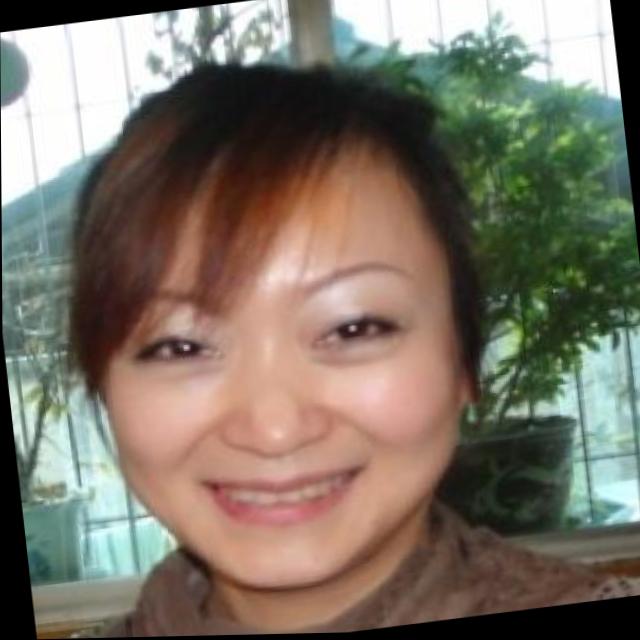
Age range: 21-44